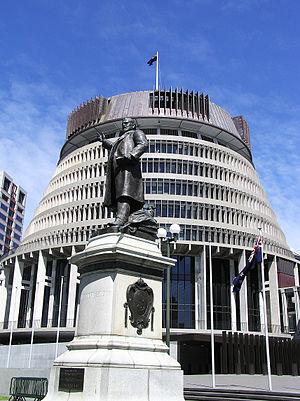
Wellington est la capitale de la Nouvelle-Zélande. Deuxième ville la plus peuplée du pays après Auckland avec 412 000 habitants en 2017, elle est située à l'extrémité sud de l'île du Nord, dans la région de Wellington. Cette situation en fait la capitale la plus australe au monde depuis 1865 et l'obtention de son statut. L'aire urbaine de Wellington s'étend au-delà des frontières de son administration territoriale. Le Grand Wellington ou la région de Wellington comprend toute l'aire urbaine ainsi que les villes, les régions rurales, la côte Kapiti, la chaîne des monts Remutaka et la Wairarapa.